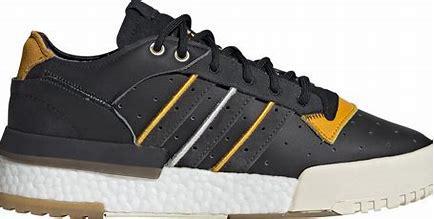
Brand: adidas
Model: Rivalry Rm Skate